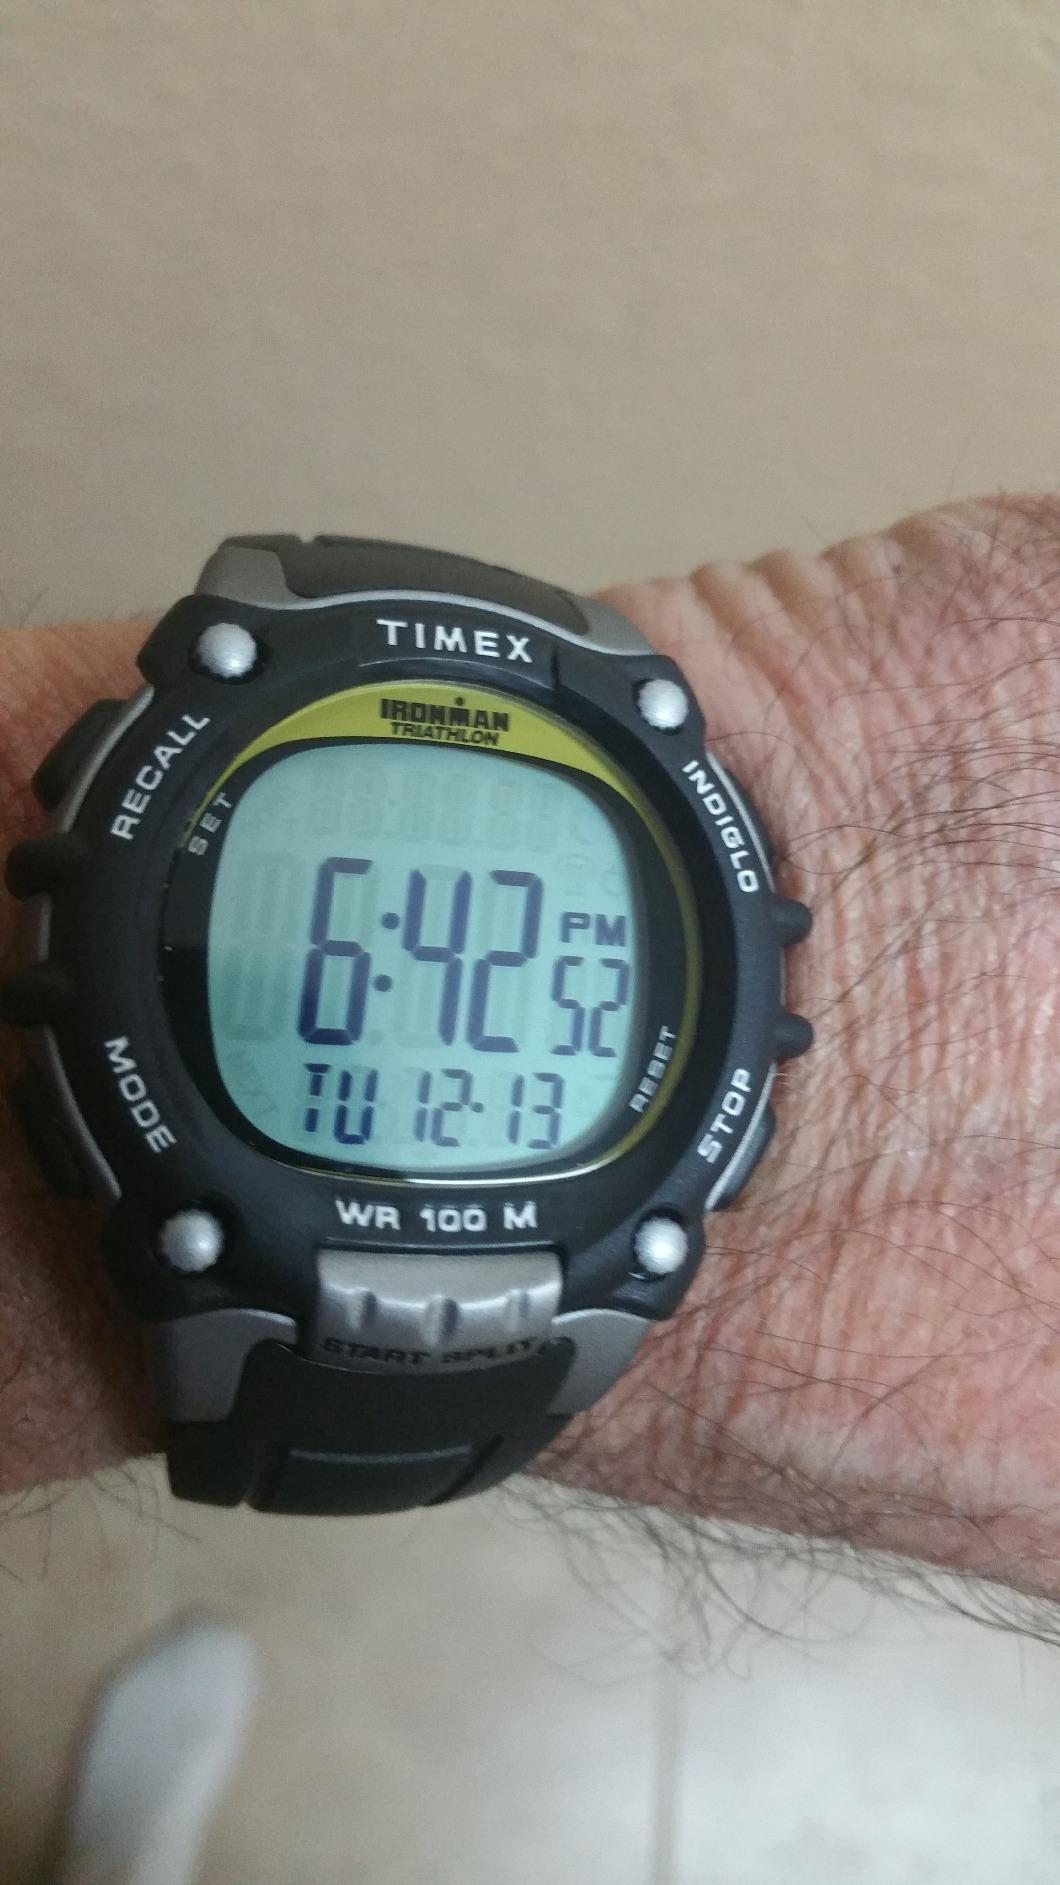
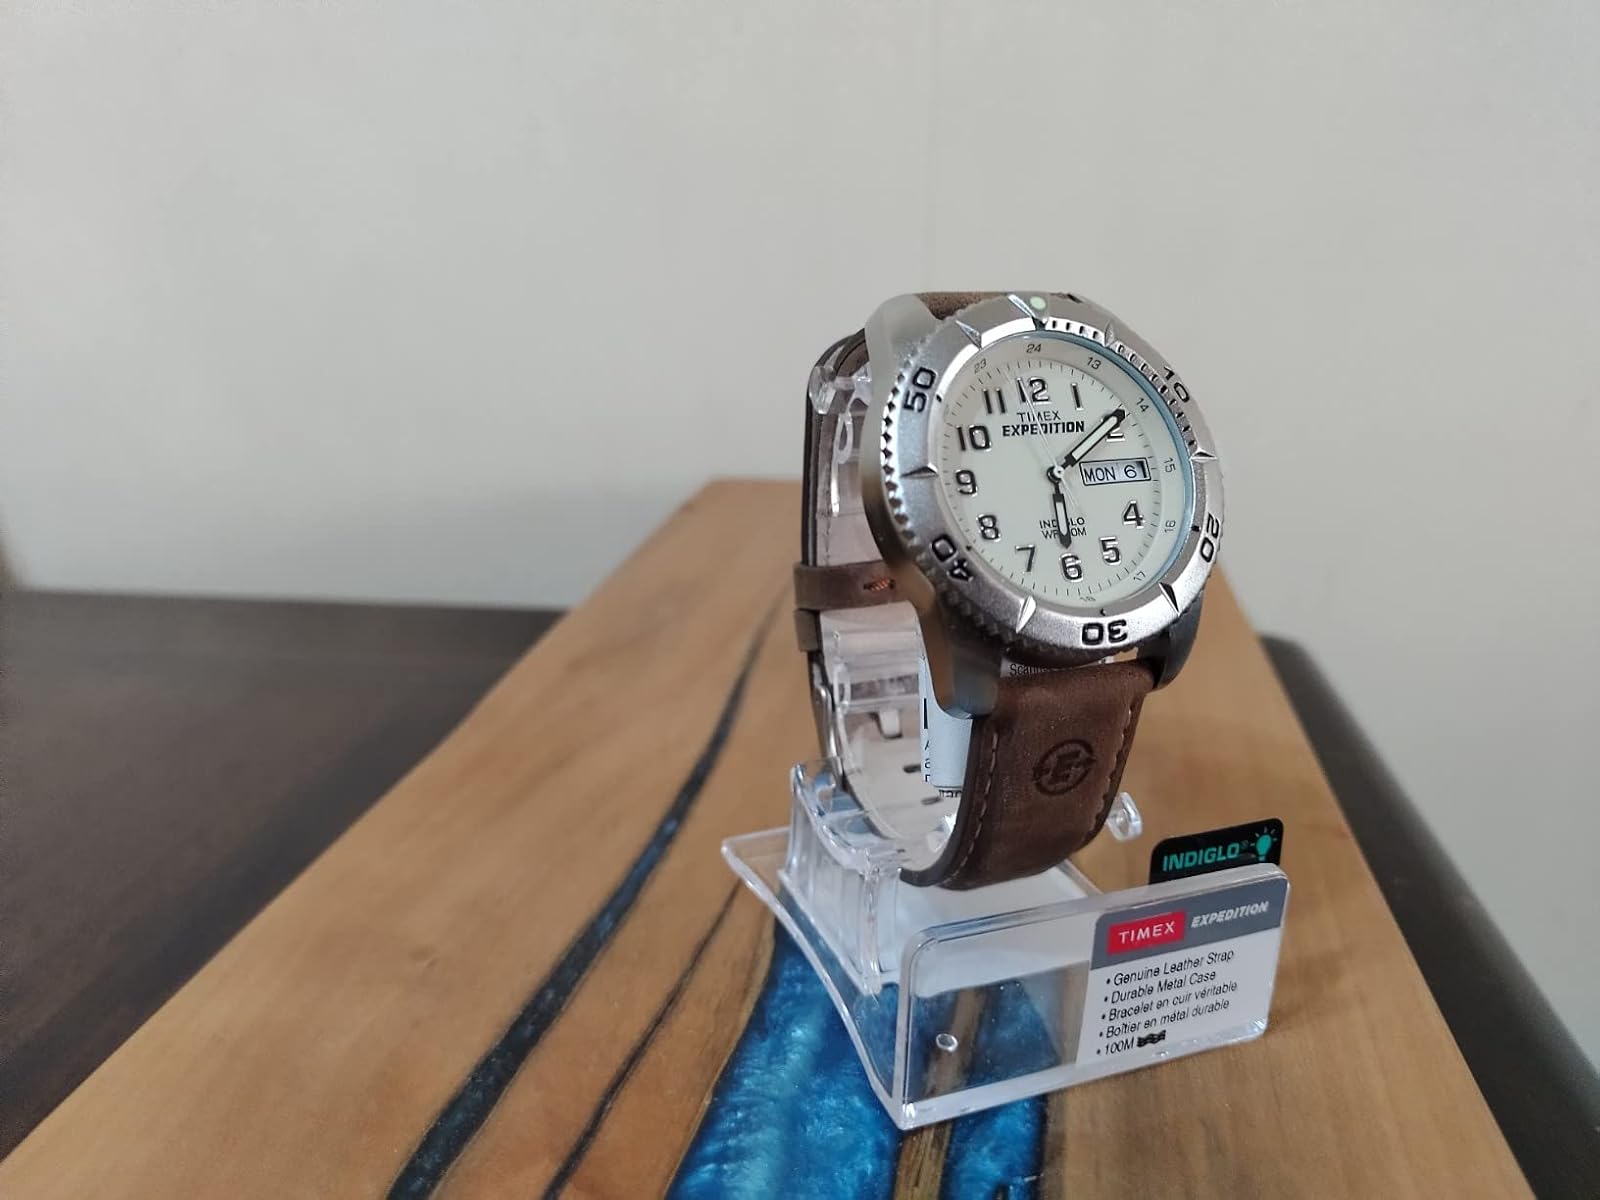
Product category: accessories_watch
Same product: no